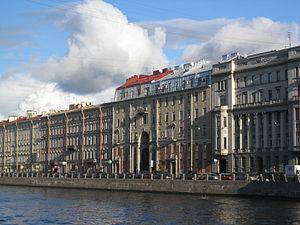
Johan Fredrik Lidvall, né le 1ᵉʳ juin 1870 à Saint-Pétersbourg et mort le 14 mars 1945 à Stockholm, est un architecte suédois qui passa une grande partie de sa carrière en Russie où il naquit. C'était un spécialiste du Modern Style nordique.
L'immeuble Tolstoï, ou maison Tolstoï, est un ensemble de bâtiments construits à Saint-Pétersbourg en 1910-1912 par Fredrik Lidvall pour servir d'immeuble de rapport au comte Mikhaïl Tolstoï. À sa mort en 1913, la propriété est héritée par sa veuve, la comtesse Tolstoï, née princesse Olga Alexandrovna Vassiltchikova, puis nationalisée en conséquence de la révolution d'Octobre 1917, au début de l'année 1918. Il devient par la suite un lieu d'habitation attribué à des personnalités artistiques privilégiées du régime soviétique. Aujourd'hui encore cet immeuble prestigieux Modern Style nordique est l'adresse d'artistes et d'intellectuels pétersbourgeois renommés.